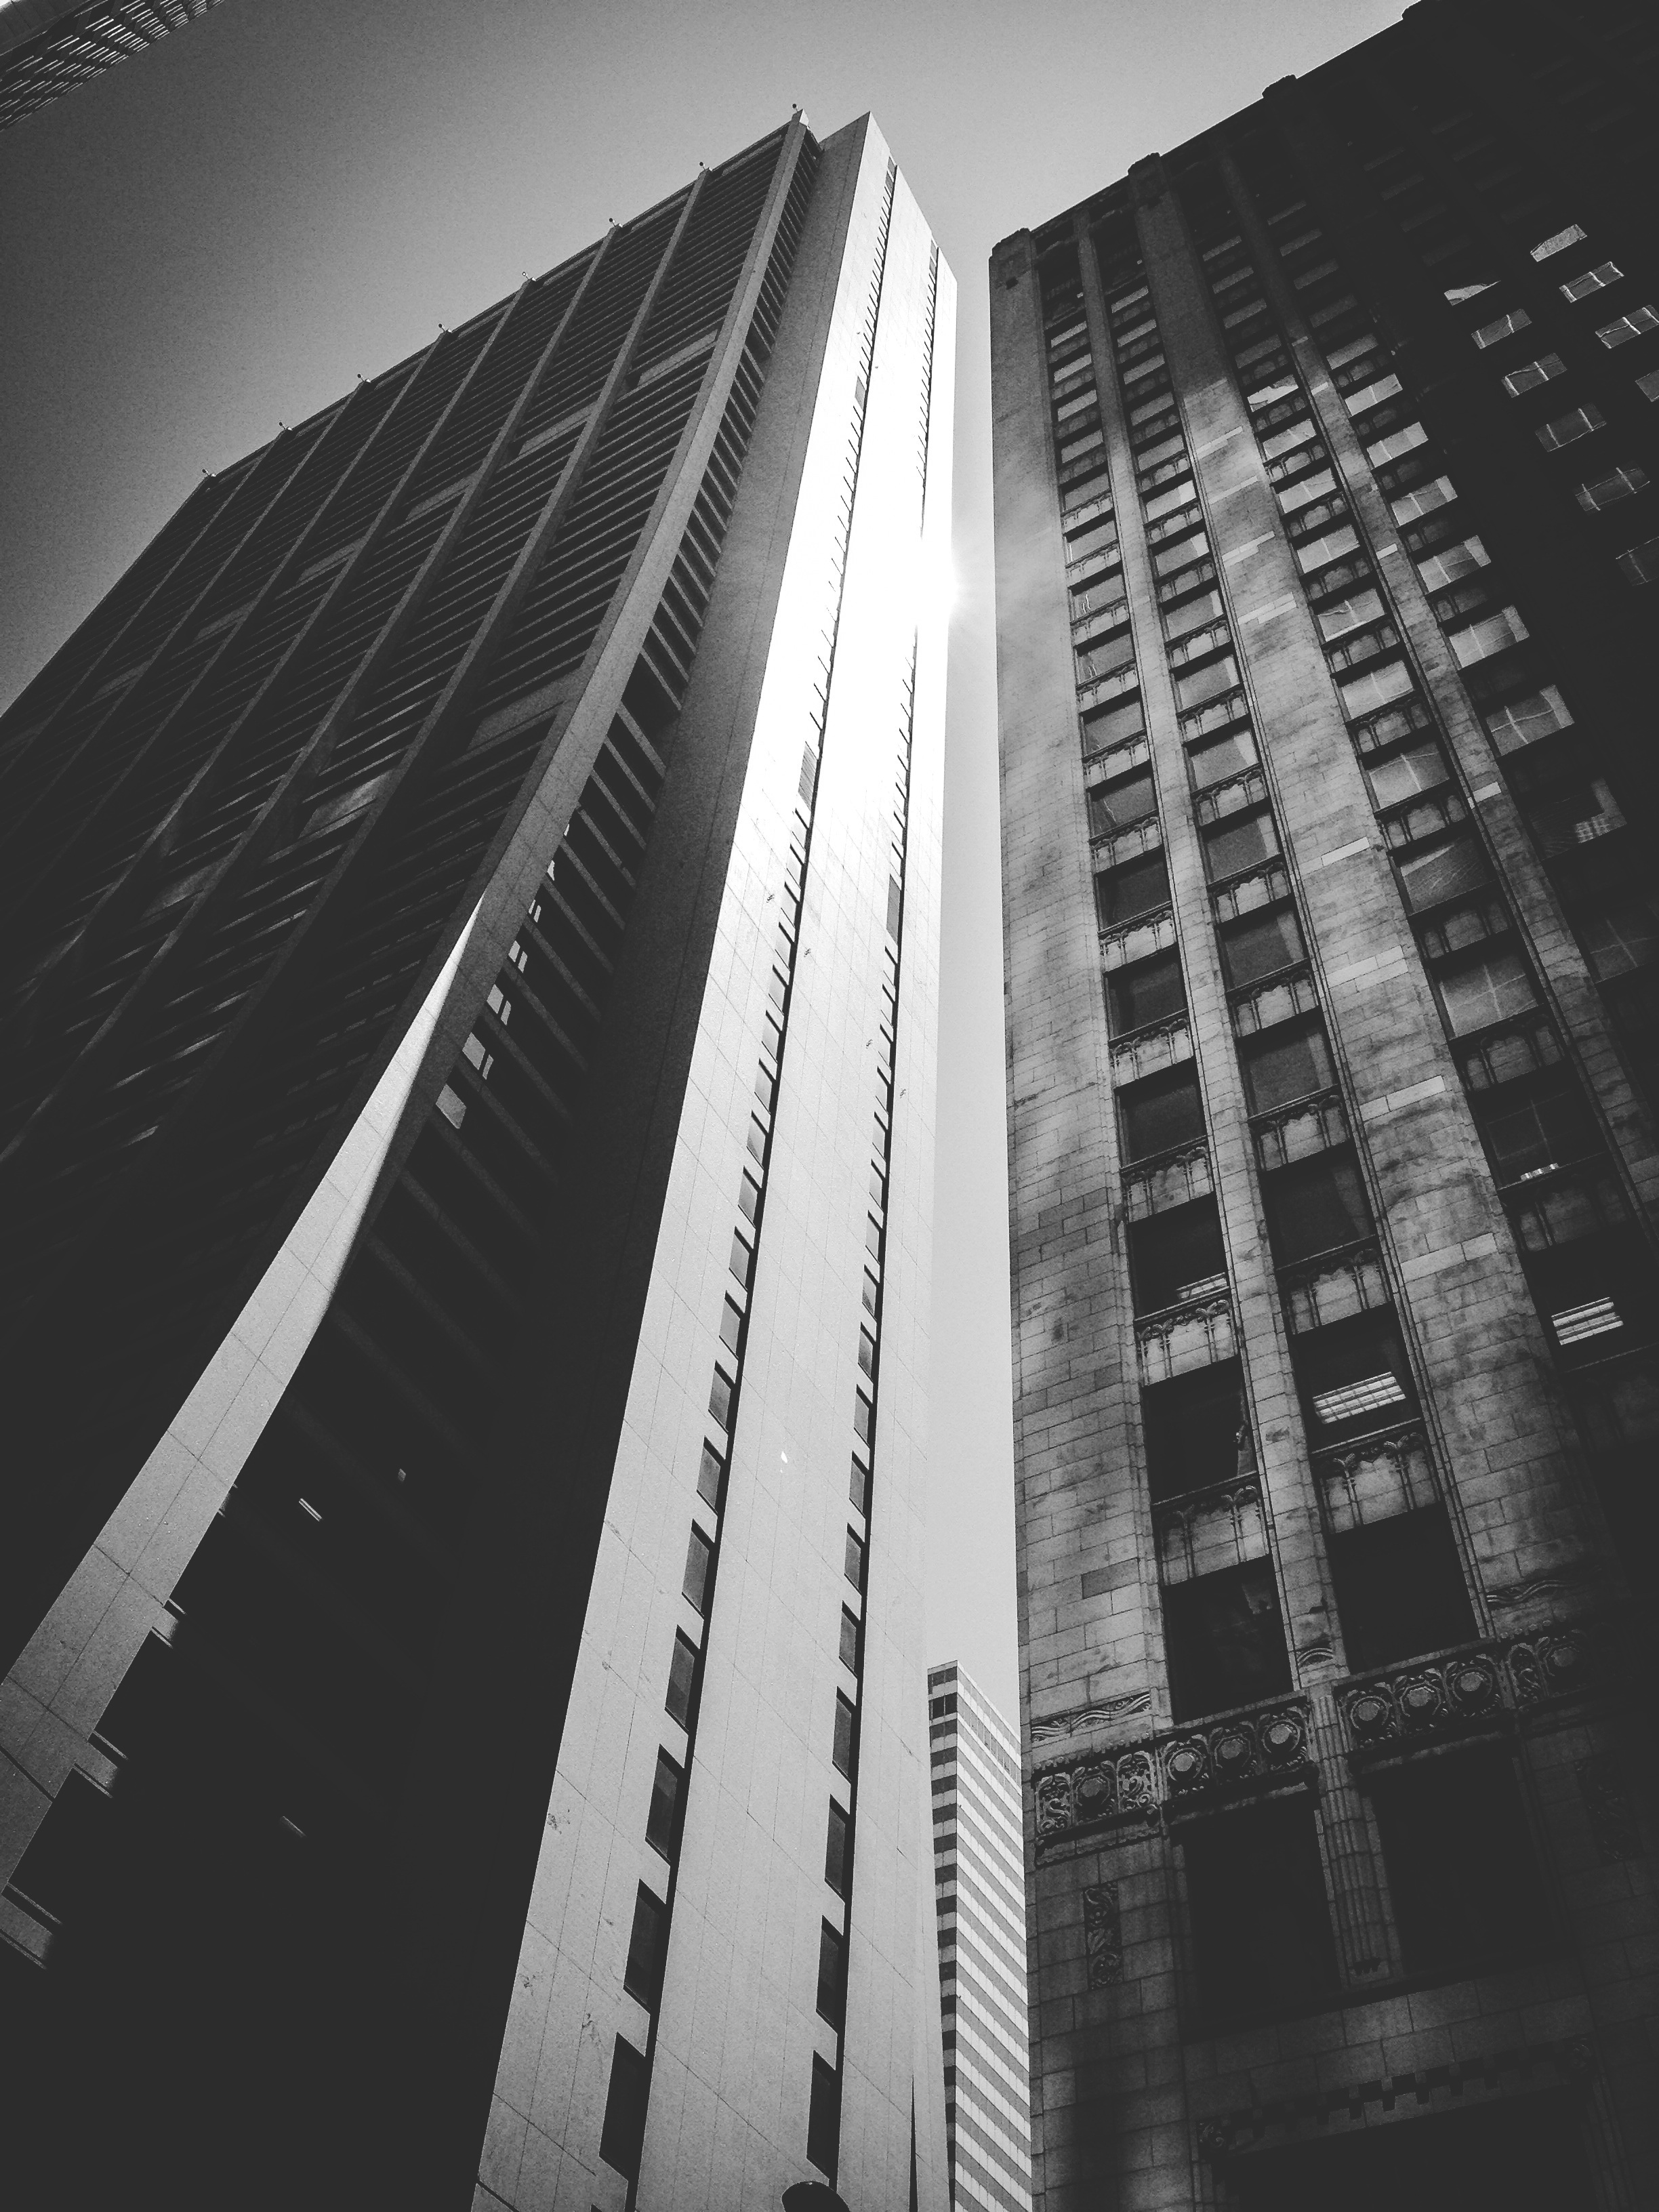
light, black and white, architecture, structure, white, skyline, photography, perspective, building, city, skyscraper, urban, highrise, cityscape, downtown, line, tower, corporate, exterior, black, monochrome, modern, tower block, windows, symmetry, tall, image, shape, midtown, metropolis, monochrome photography, atmosphere of earth